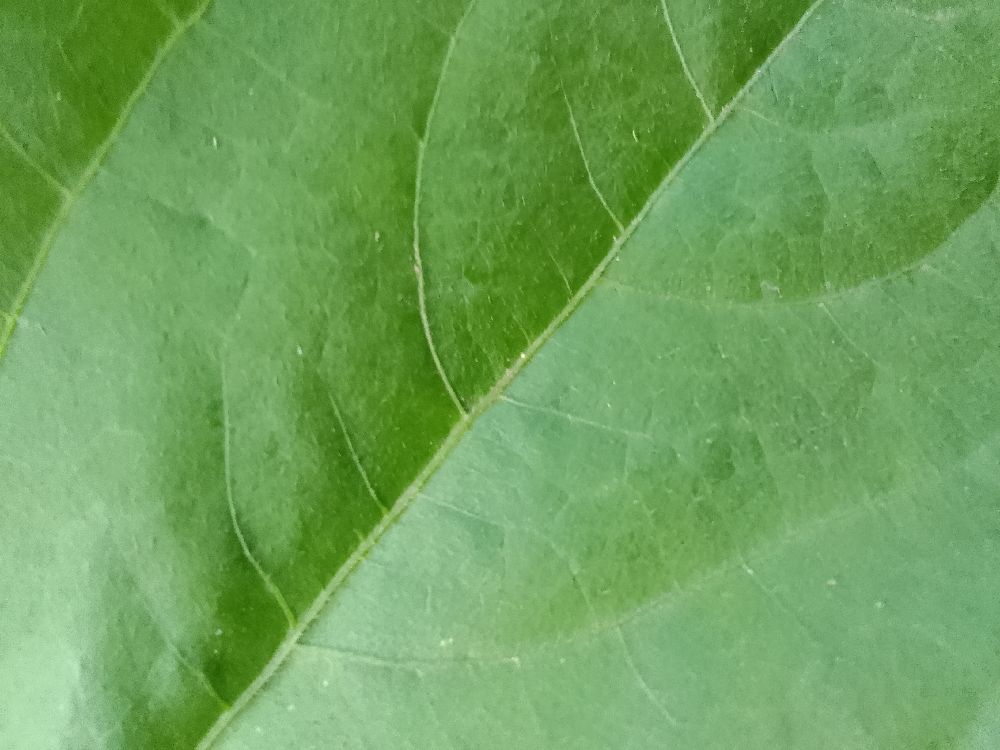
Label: healthy